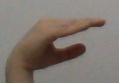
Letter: jeem